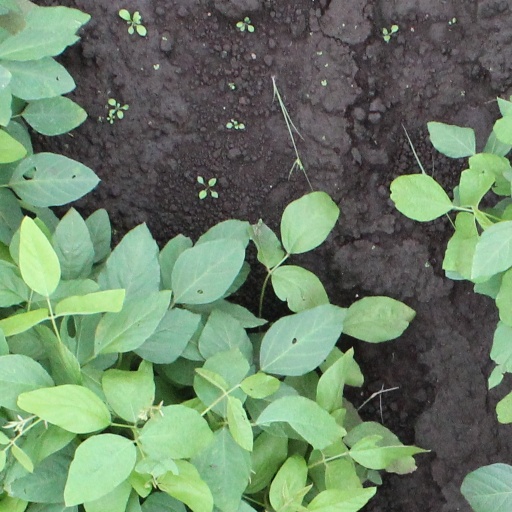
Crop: soybean